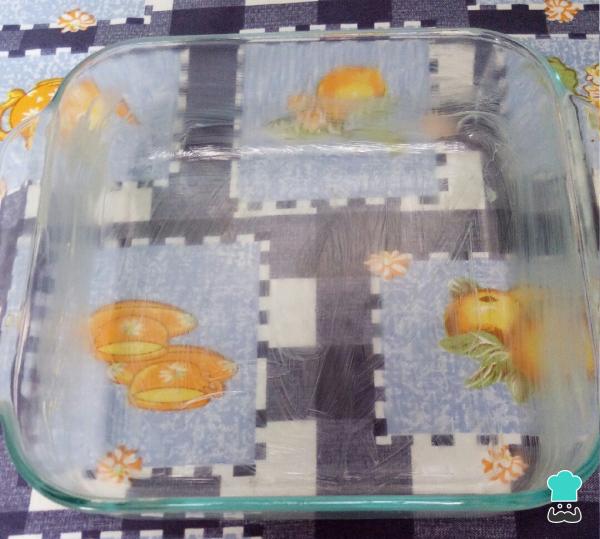
Engrasar molde con un poco de aceite o un trozo de mantequilla donde quieras hornear el sándwich gratinado con bechamel.